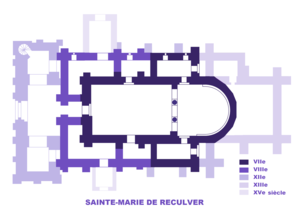
Eglise Sainte-Marie de Reculver, Angleterre, Plan
Art préroman ou plus souvent Architecture préromane sont des expressions employées pour désigner les œuvres construites durant la période qui s'étend entre la fin de l'art paléochrétien et les premiers arts romans vers l'an mille. La chute de l'Empire en Occident met fin à une certaine homogénéité architecturale, tandis que dans l'Empire romain d'Orient autour de Constantinople se développe l'art byzantin avec Justinien.